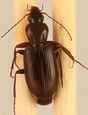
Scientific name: Calathus advena
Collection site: Niwot Ridge NEON (NIWO), plot NIWO_009